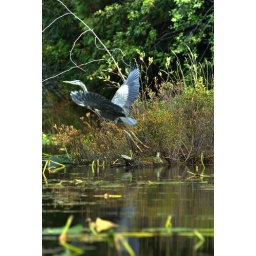
This bird was seen on a small lake in the coastal range mountains of BC on Oct 5th